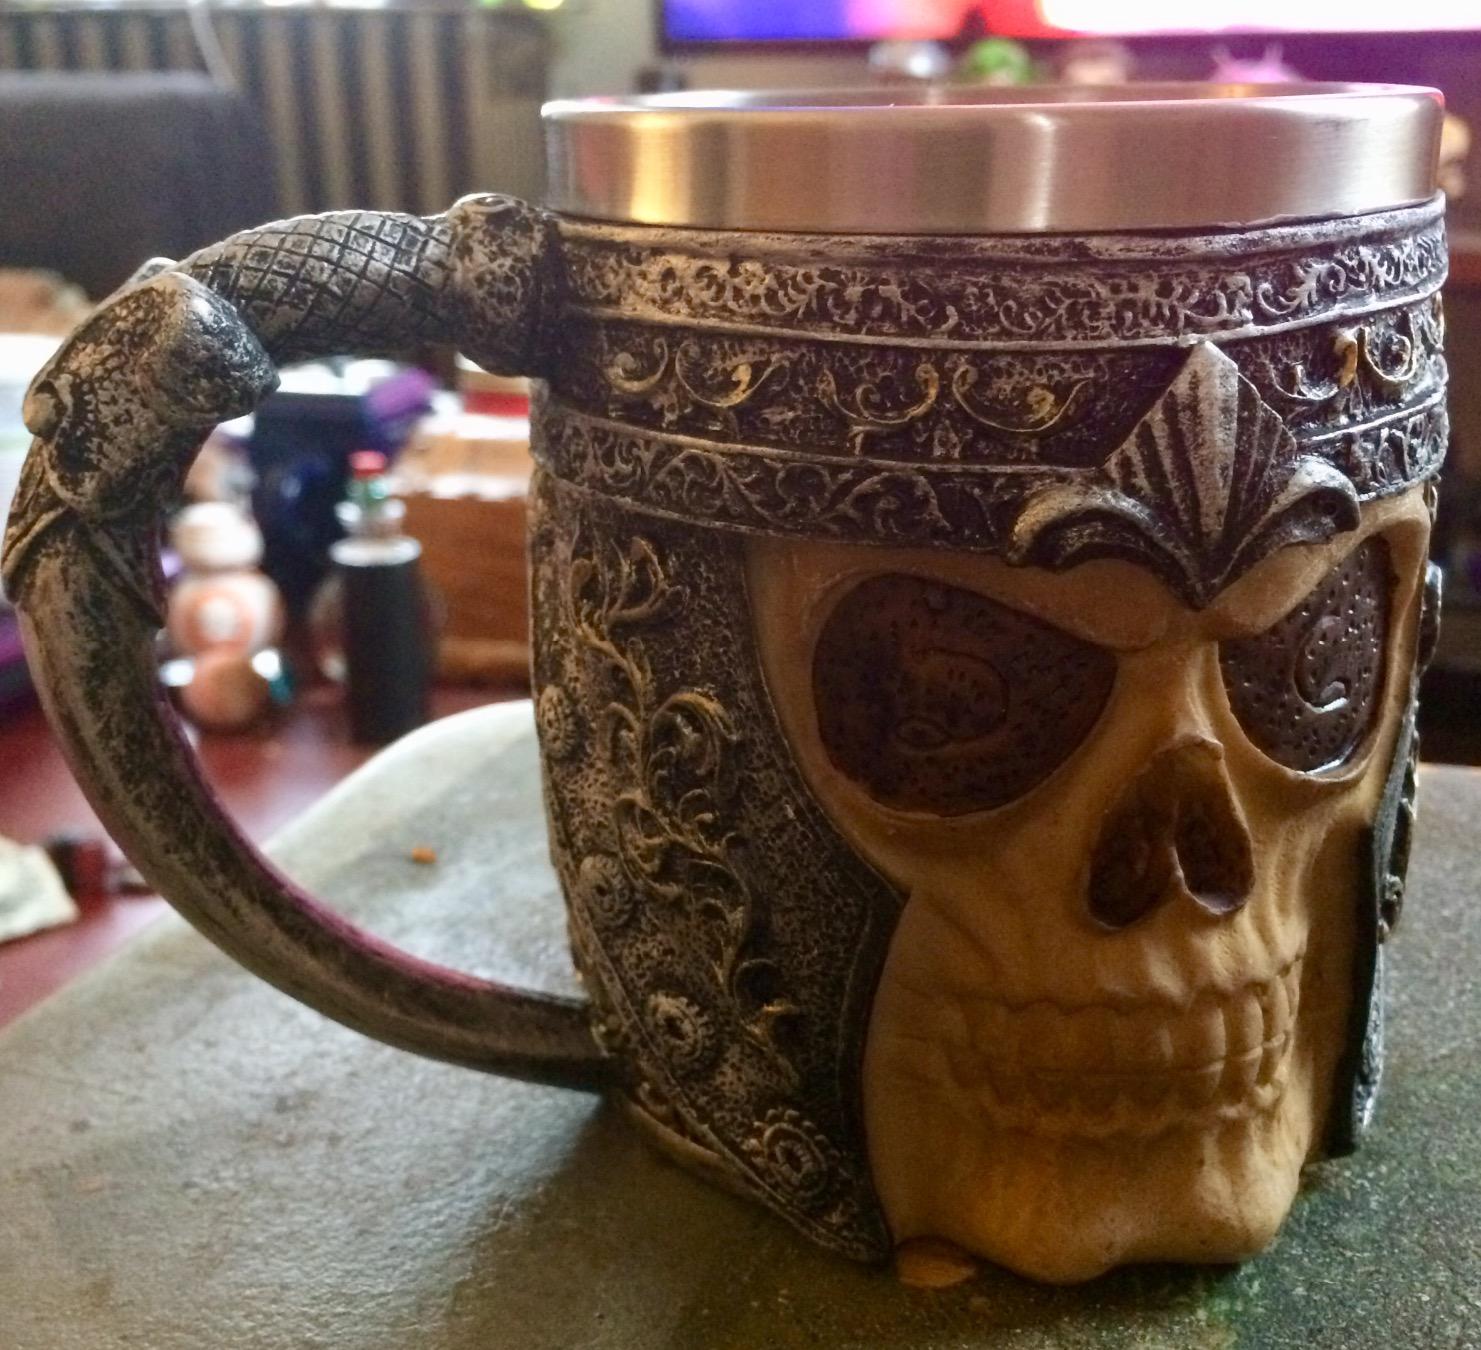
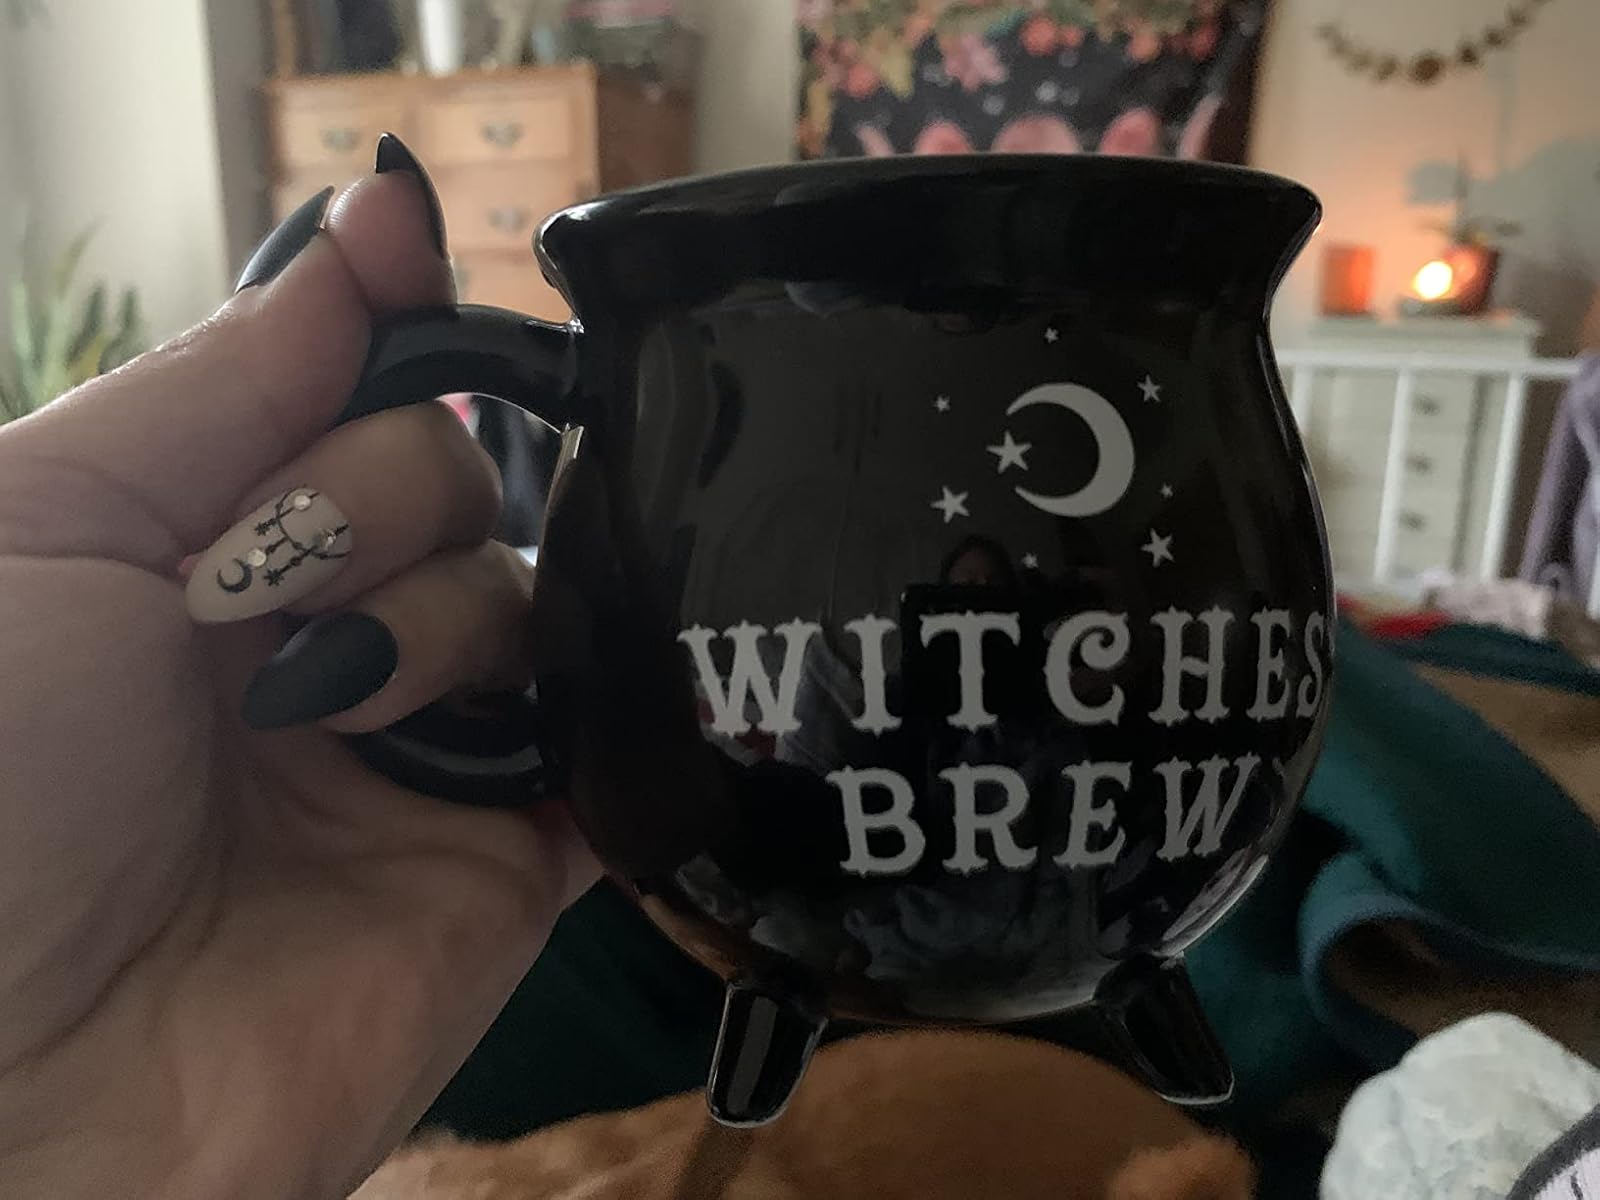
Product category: items_mug
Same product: no